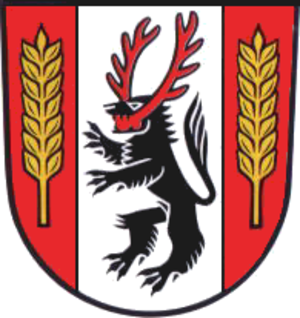
Langenwetzendorf est une commune rurale de Thuringe, située dans l'arrondissement de Greiz.